Ansonia Clock Company

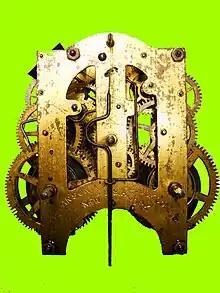
Ansonia clock movement

Very early clocks were made of iron and wood. However, by the sixteenth century brass was being specified for the mechanism. By the mid nineteenth century cheap clocks were being mass-produced using stamped brass. In 1844, metal dealer Anson Greene Phelps formed the Ansonia Brass company in Connecticut, to supply the expanding clock business - nine companies were producing clocks in Connecticut.